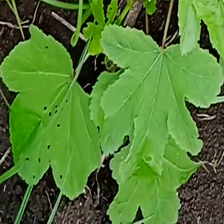
Weed species: Little_Mallow(Malva parviflora)